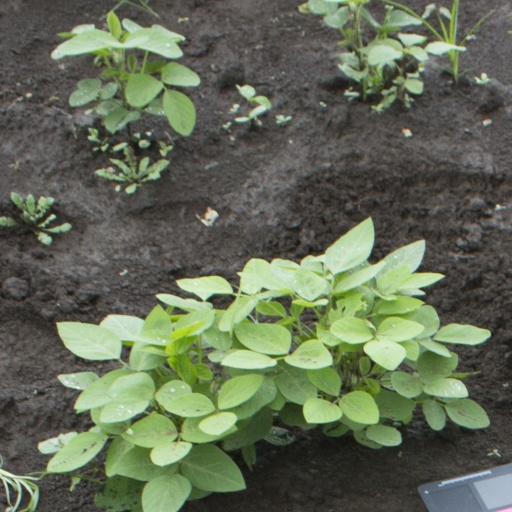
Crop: soybean